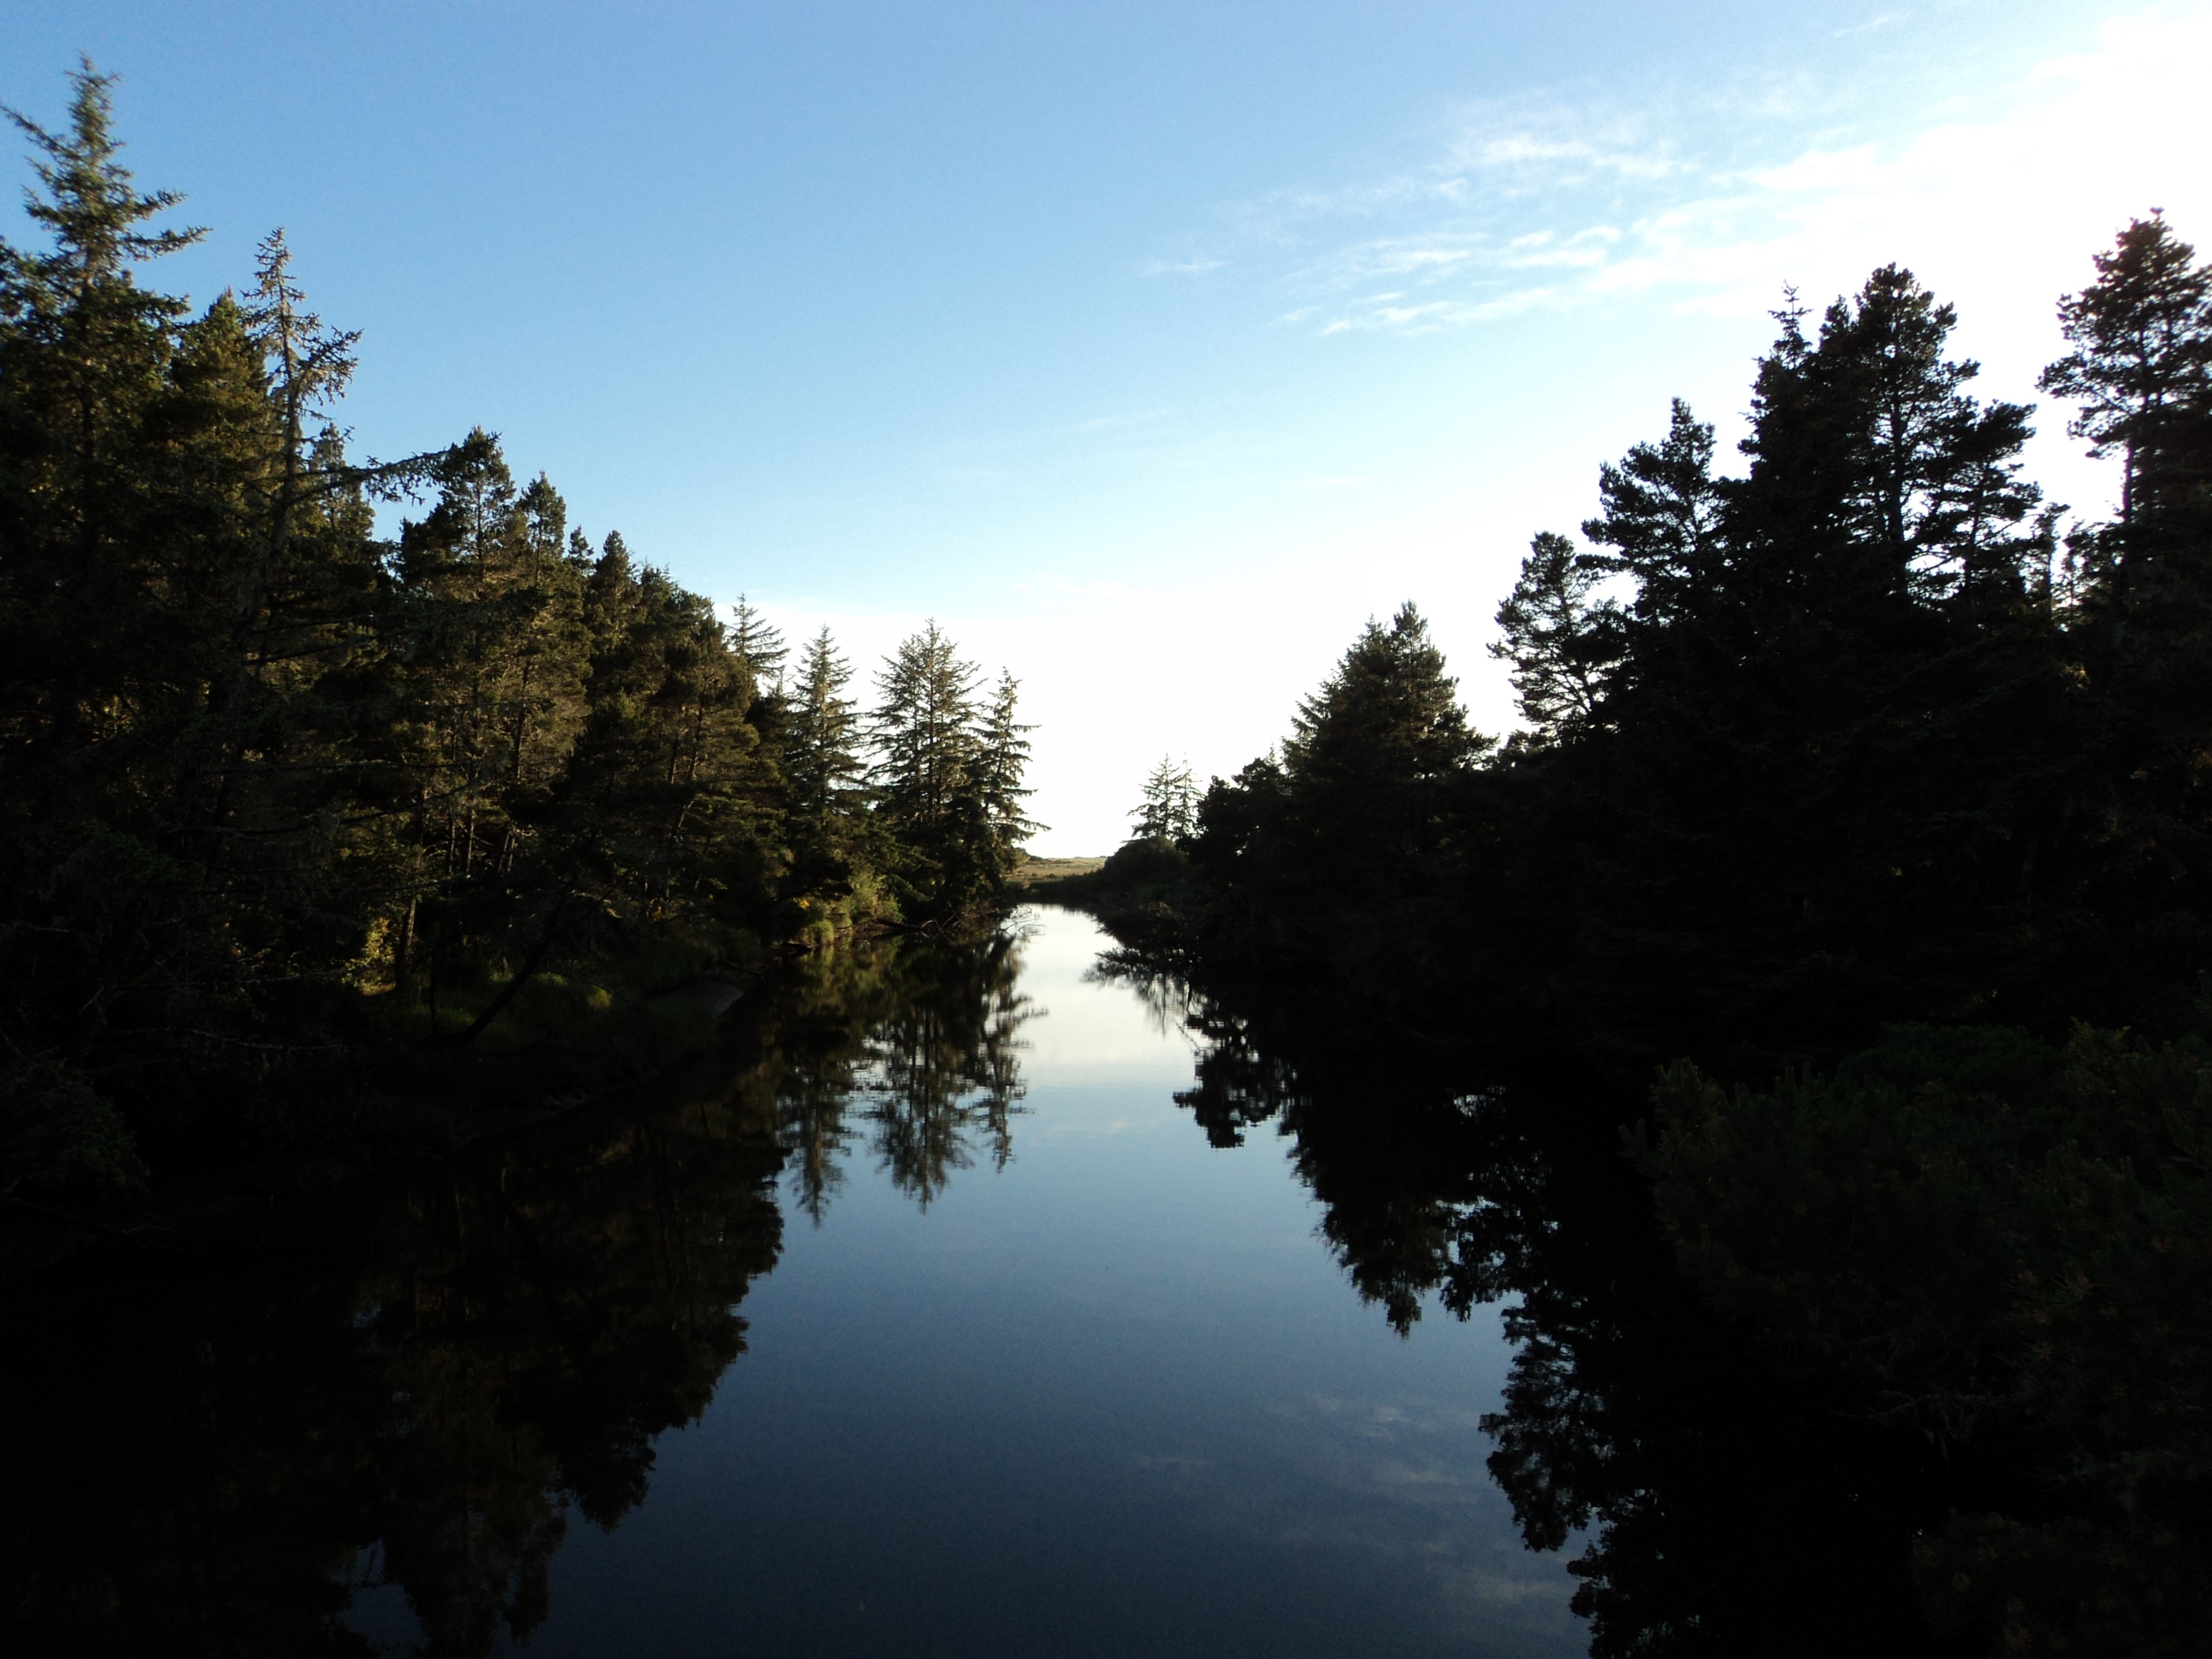
landscape, tree, water, nature, forest, wilderness, mountain, sunset, sunlight, morning, leaf, lake, river, pond, reflection, autumn, scenery, waterway, body of water, mirror, reflexion, loch, landform, atmospheric phenomenon, woody plant